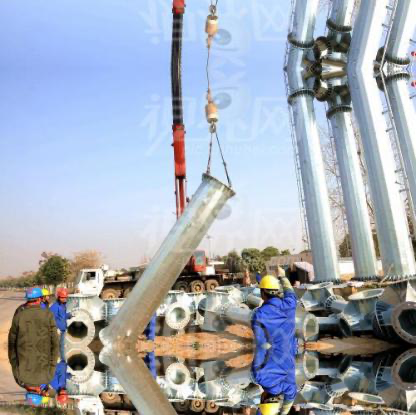
Objects in the image:
label: helmet
label: helmet
label: helmet
label: helmet
label: helmet
label: helmet
label: helmet
label: helmet